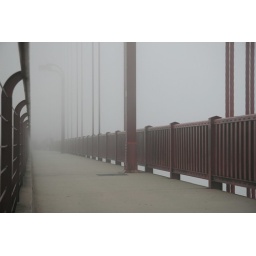
golden gate bridge walkway in the summer fog. Packed with tourists.